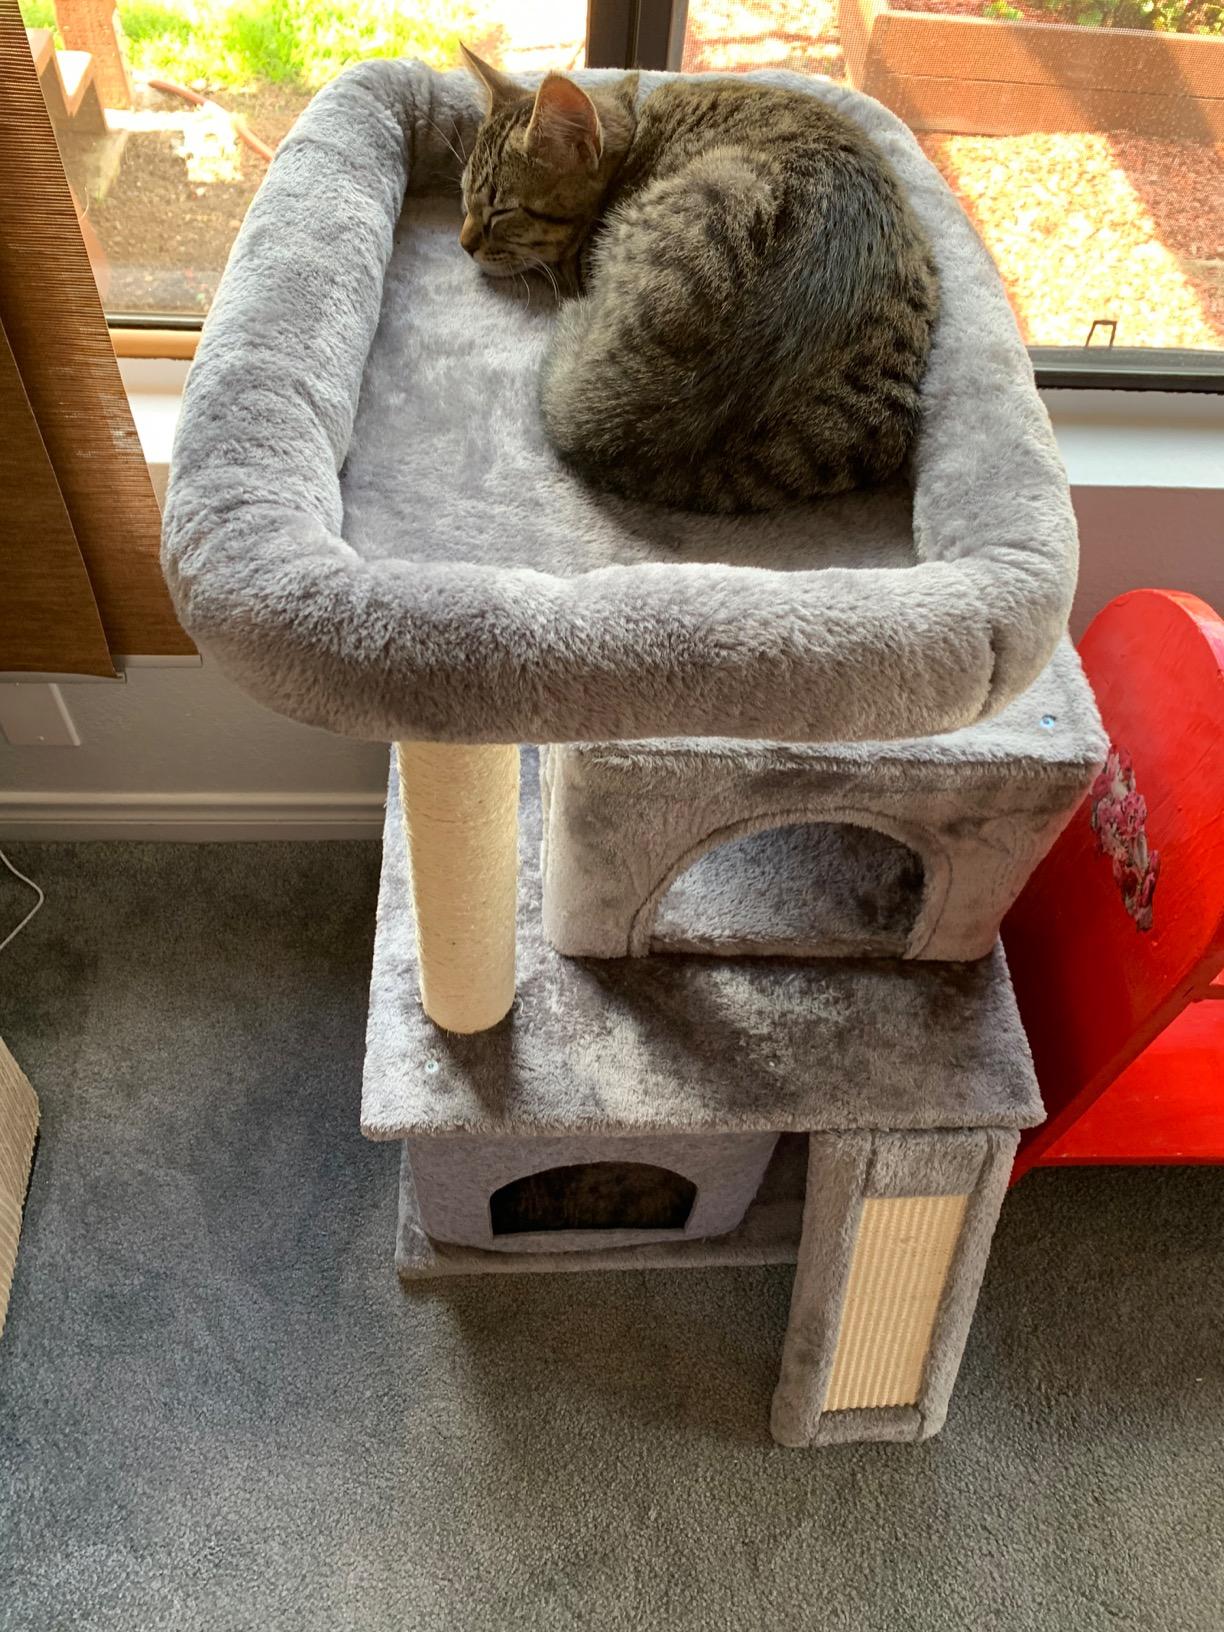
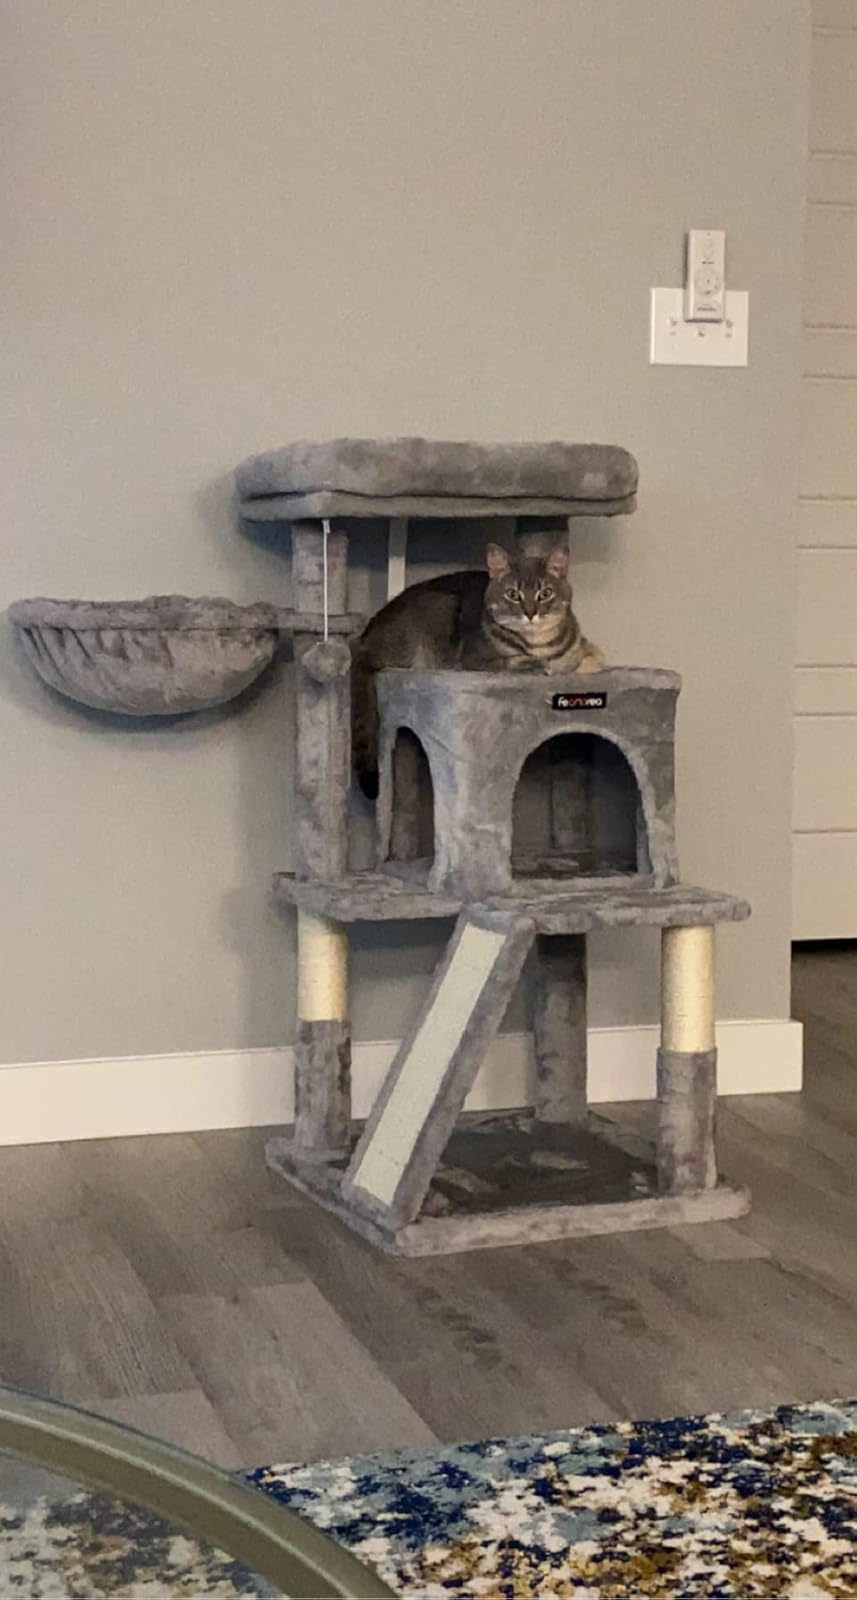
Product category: items_cat tree
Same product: no